Towadashi Station

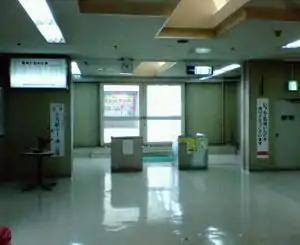
Towadashi Station

was a terminal railway station on the Towada Kankō Electric Railway Line located in the city of Towada, Aomori Prefecture, Japan. It was 13.7 rail kilometers from the opposite terminus of the Towada Kankō Electric Railway Line at Misawa Station.